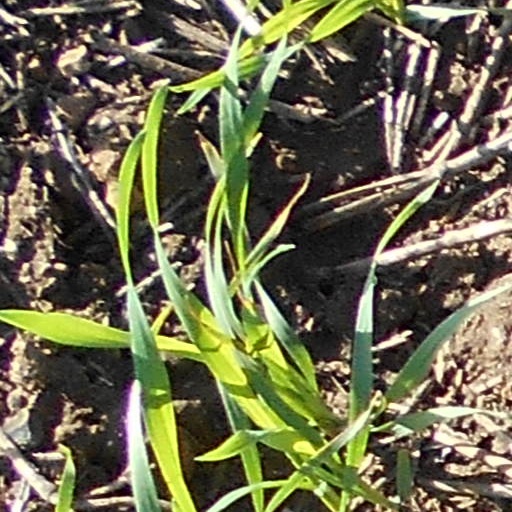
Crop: wheat